History of sports in the United States

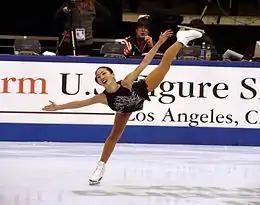
Michelle Kwan performing her signature spiral at a practice session at the 2002 U.S. Figure Skating Championships.

One of the most notable events involved the 1956 Sugar Bowl. Segregationists tried to keep Pitt fullback/linebacker Bobby Grier from playing because he was black. Georgia's governor publicly threatened the Georgia Tech's president Blake R. Van Leer to cancel the game. Ultimately, Bobby Grier played making this the first integrated Sugar Bowl and is regarded as the first integrated bowl game in the Deep South.